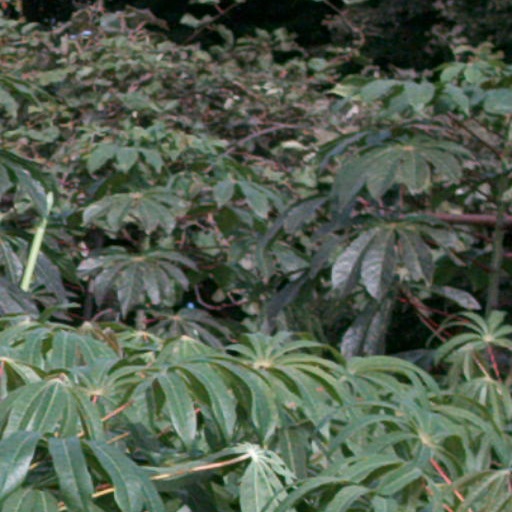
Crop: cassava